Twenty-One Demands

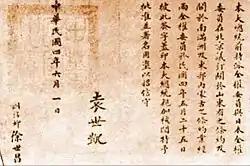
"The Chinese's Acceptance of the Twenty-One Demands" signed by Yuan Shikai

Katō Takaaki publicly admitted that the ultimatum was invited by Yuan to save face with the Chinese people in conceding to the Demands. American Minister Paul Reinsch reported to the US State Department that the Chinese were surprised at the leniency of the ultimatum, as it demanded much less than they had already committed themselves to concede.